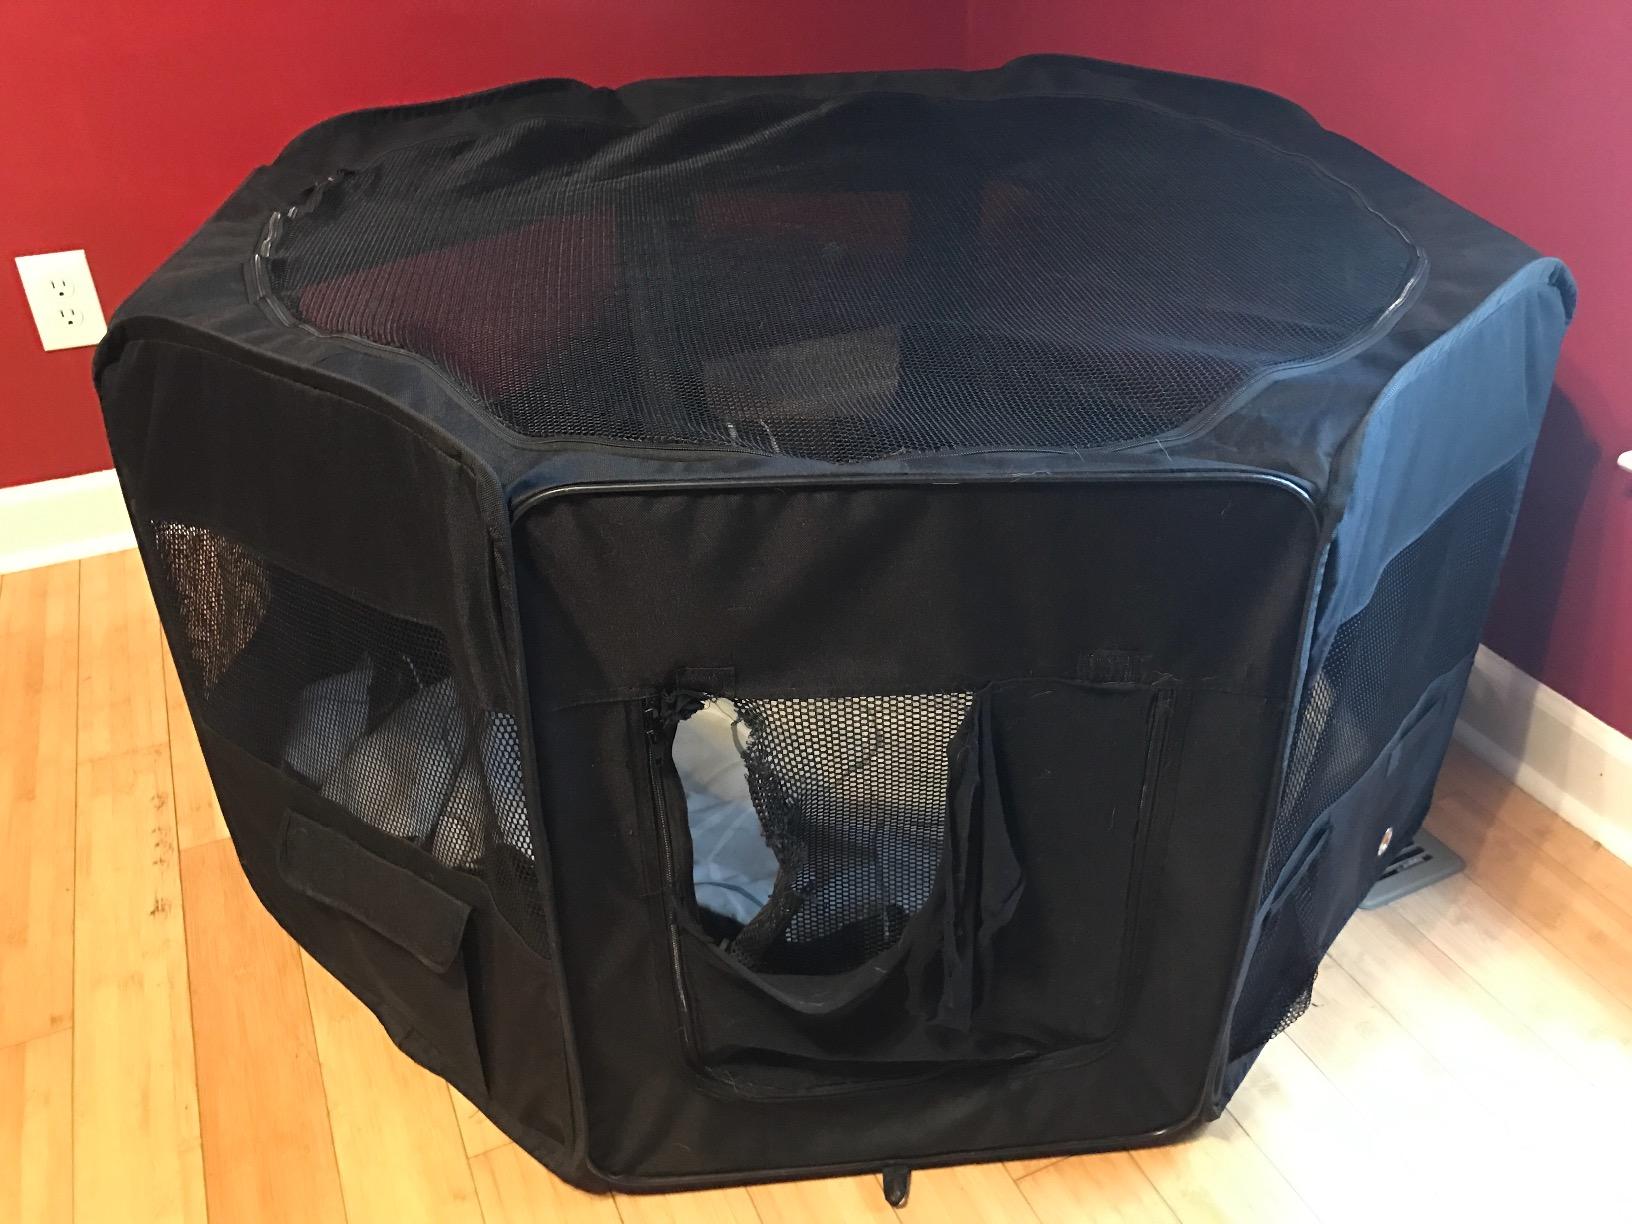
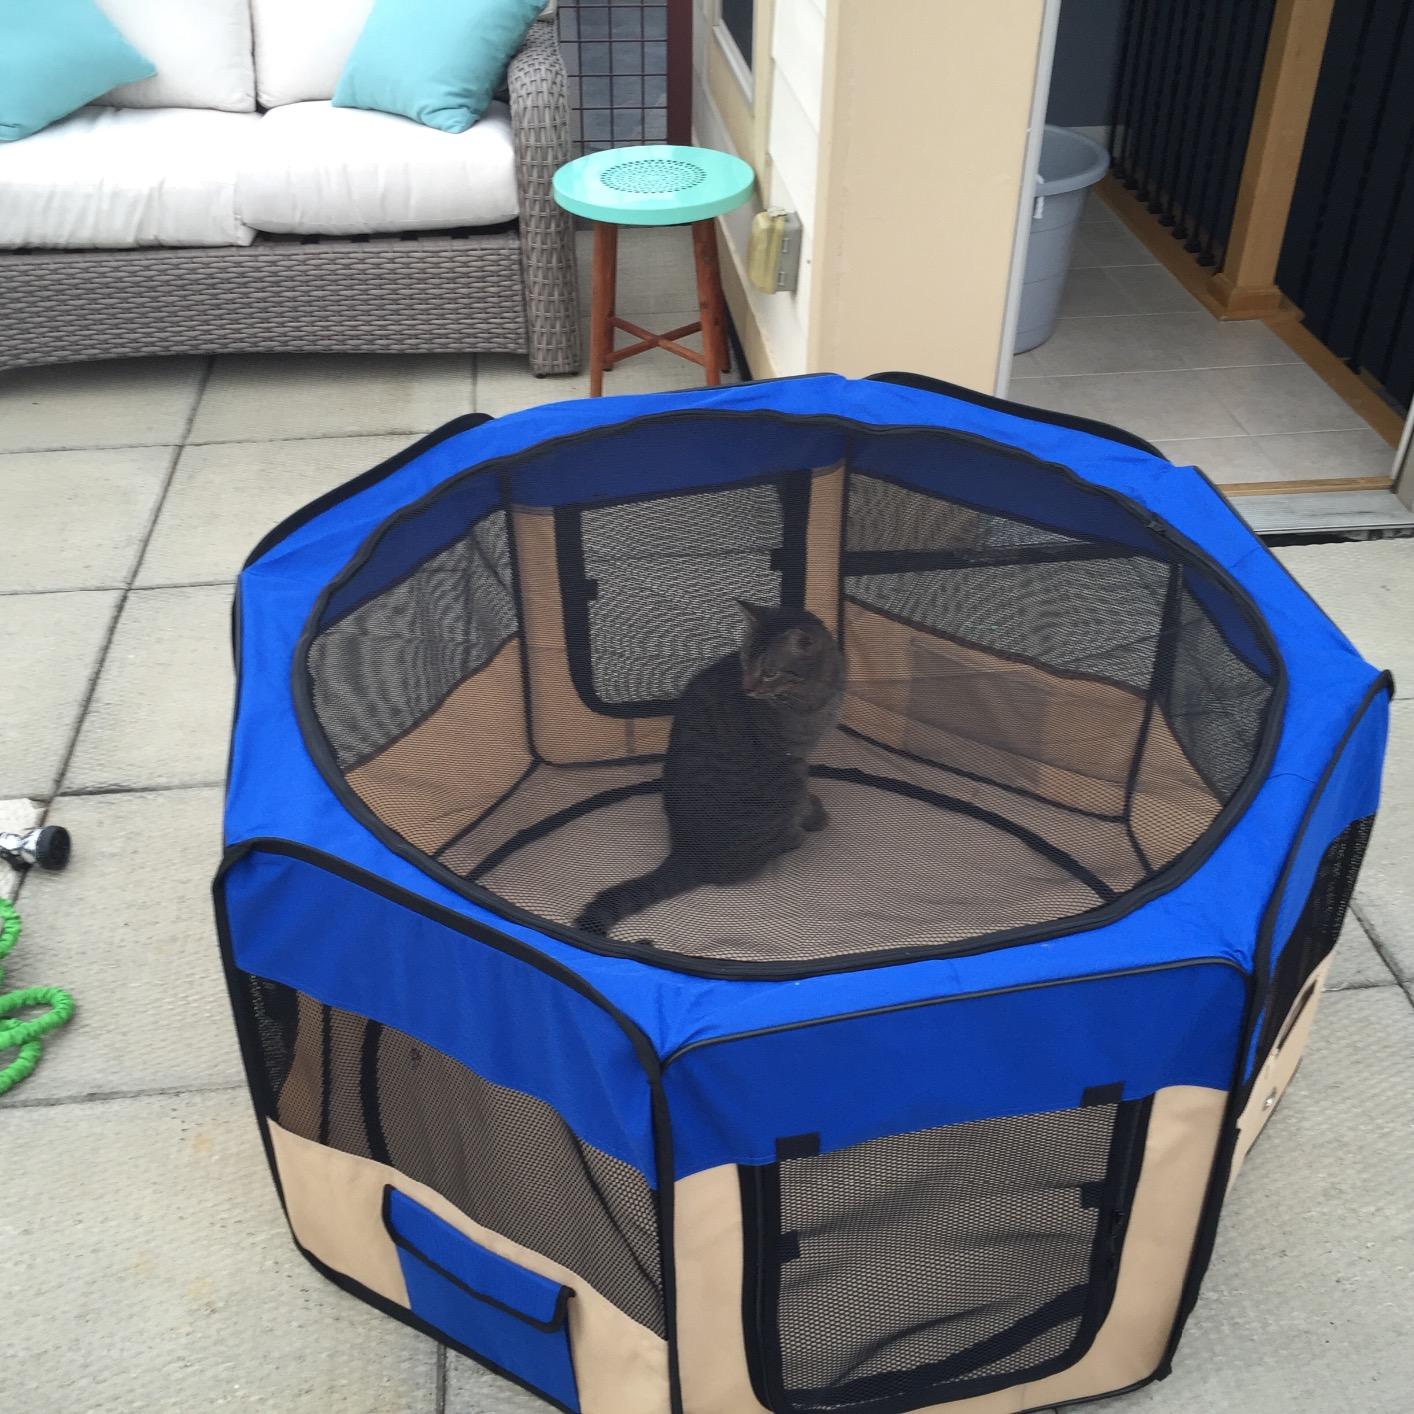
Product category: items_kennel
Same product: no